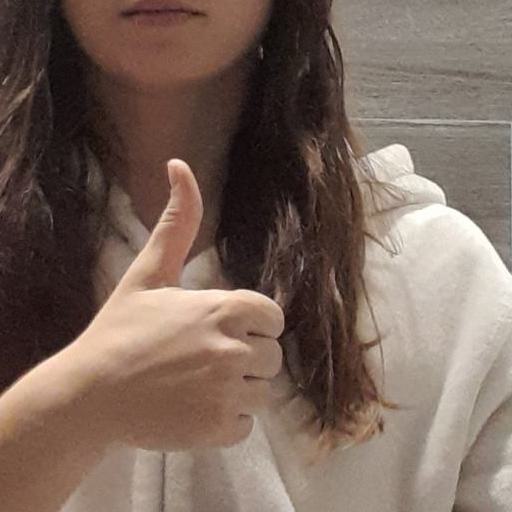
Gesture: like